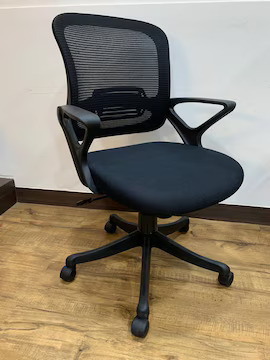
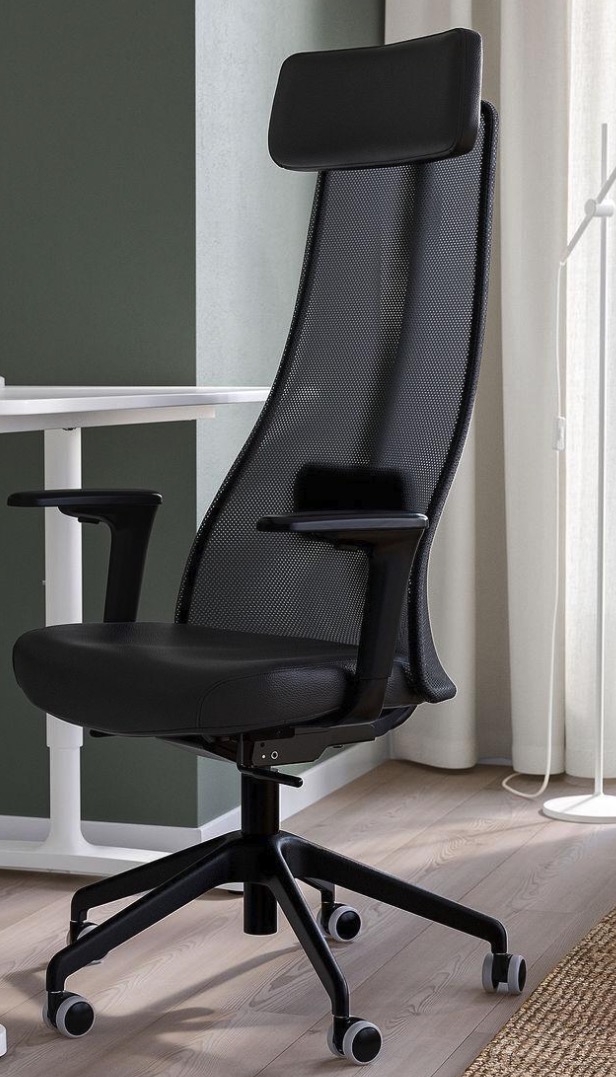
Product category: items_chair
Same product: no